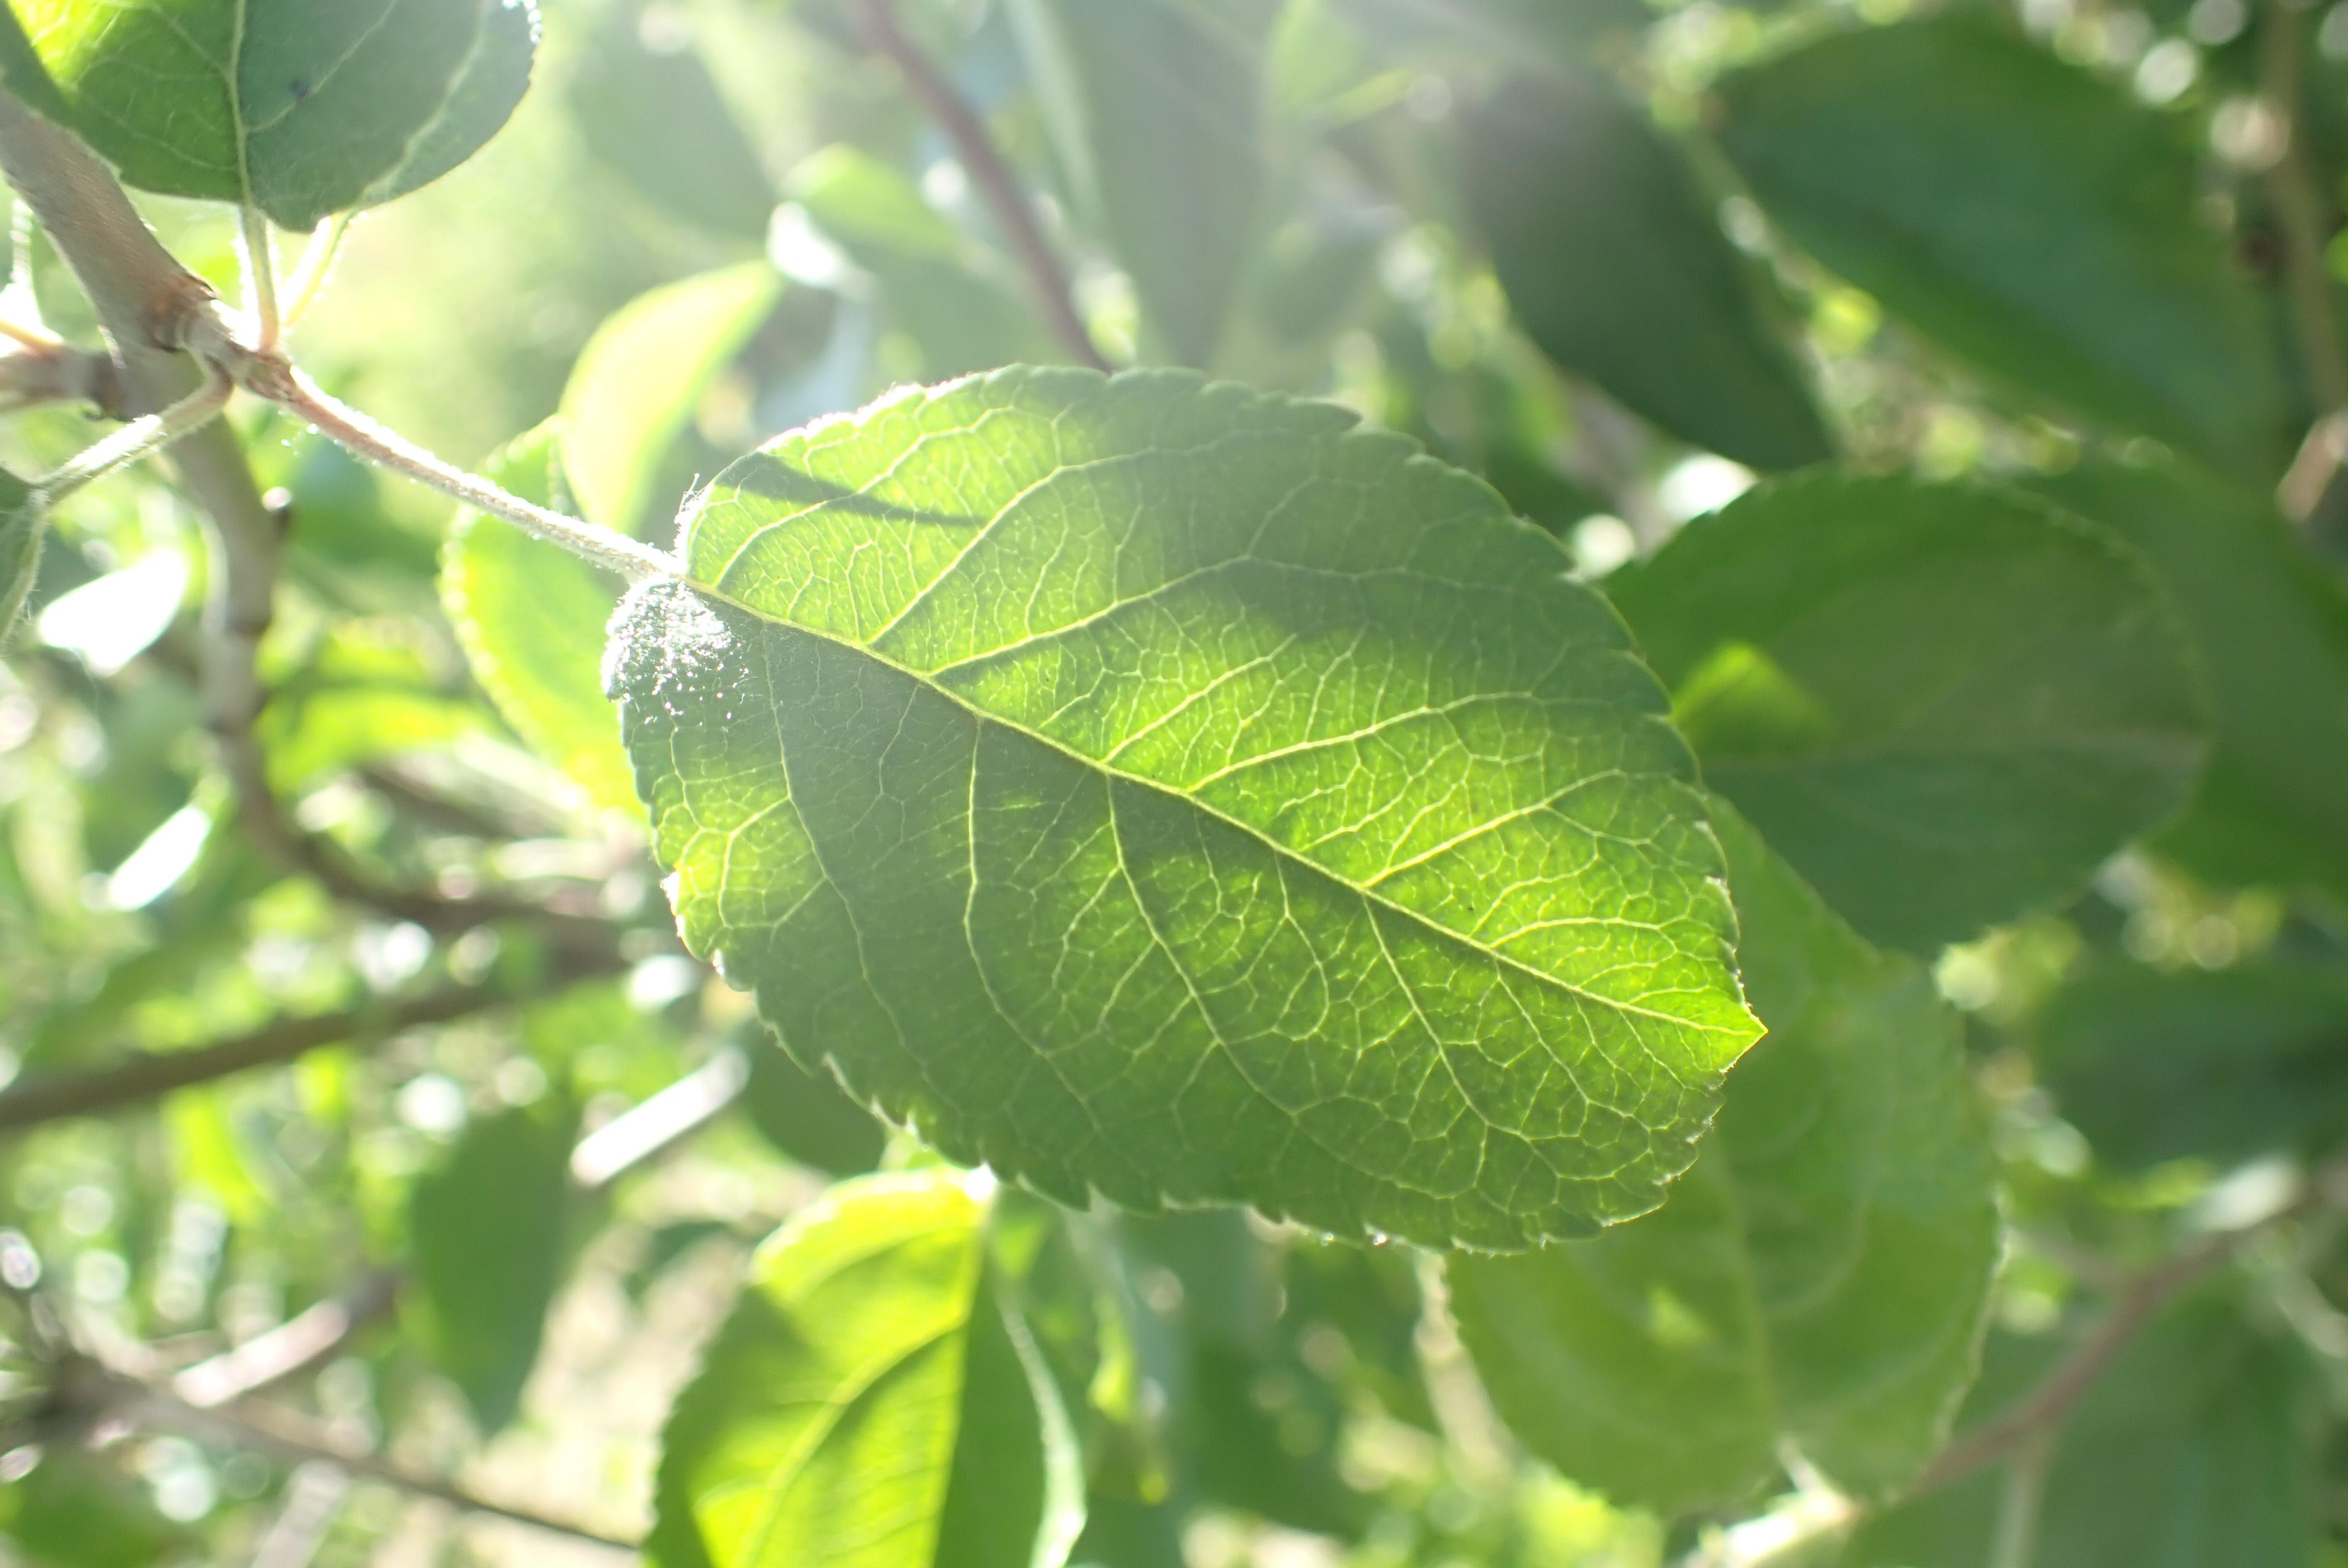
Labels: healthy